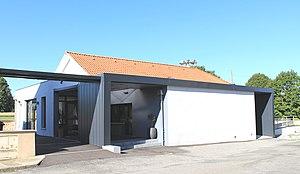
Salle des fêtes de Lagrange (Hautes-Pyrénées)
Lagrange est une commune française située dans le département des Hautes-Pyrénées, en région Occitanie.